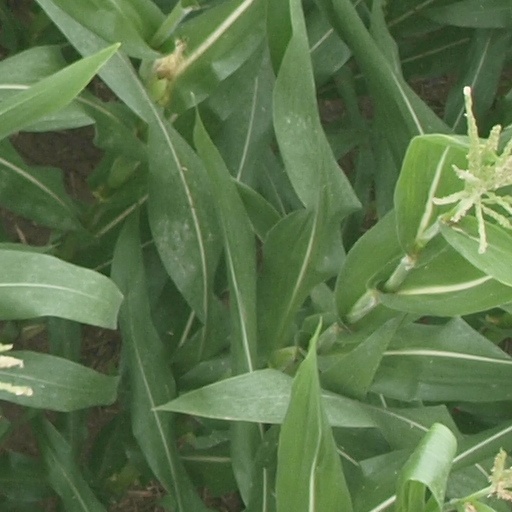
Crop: maize; corn